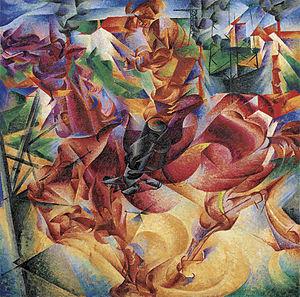
L'Élasticité est un tableau d'Umberto Boccioni peint en 1912.
Umberto Boccioni est un peintre et sculpteur futuriste italien, né le 19 octobre 1882 à Reggio Calabre, mort le 16 août 1916 à Vérone.